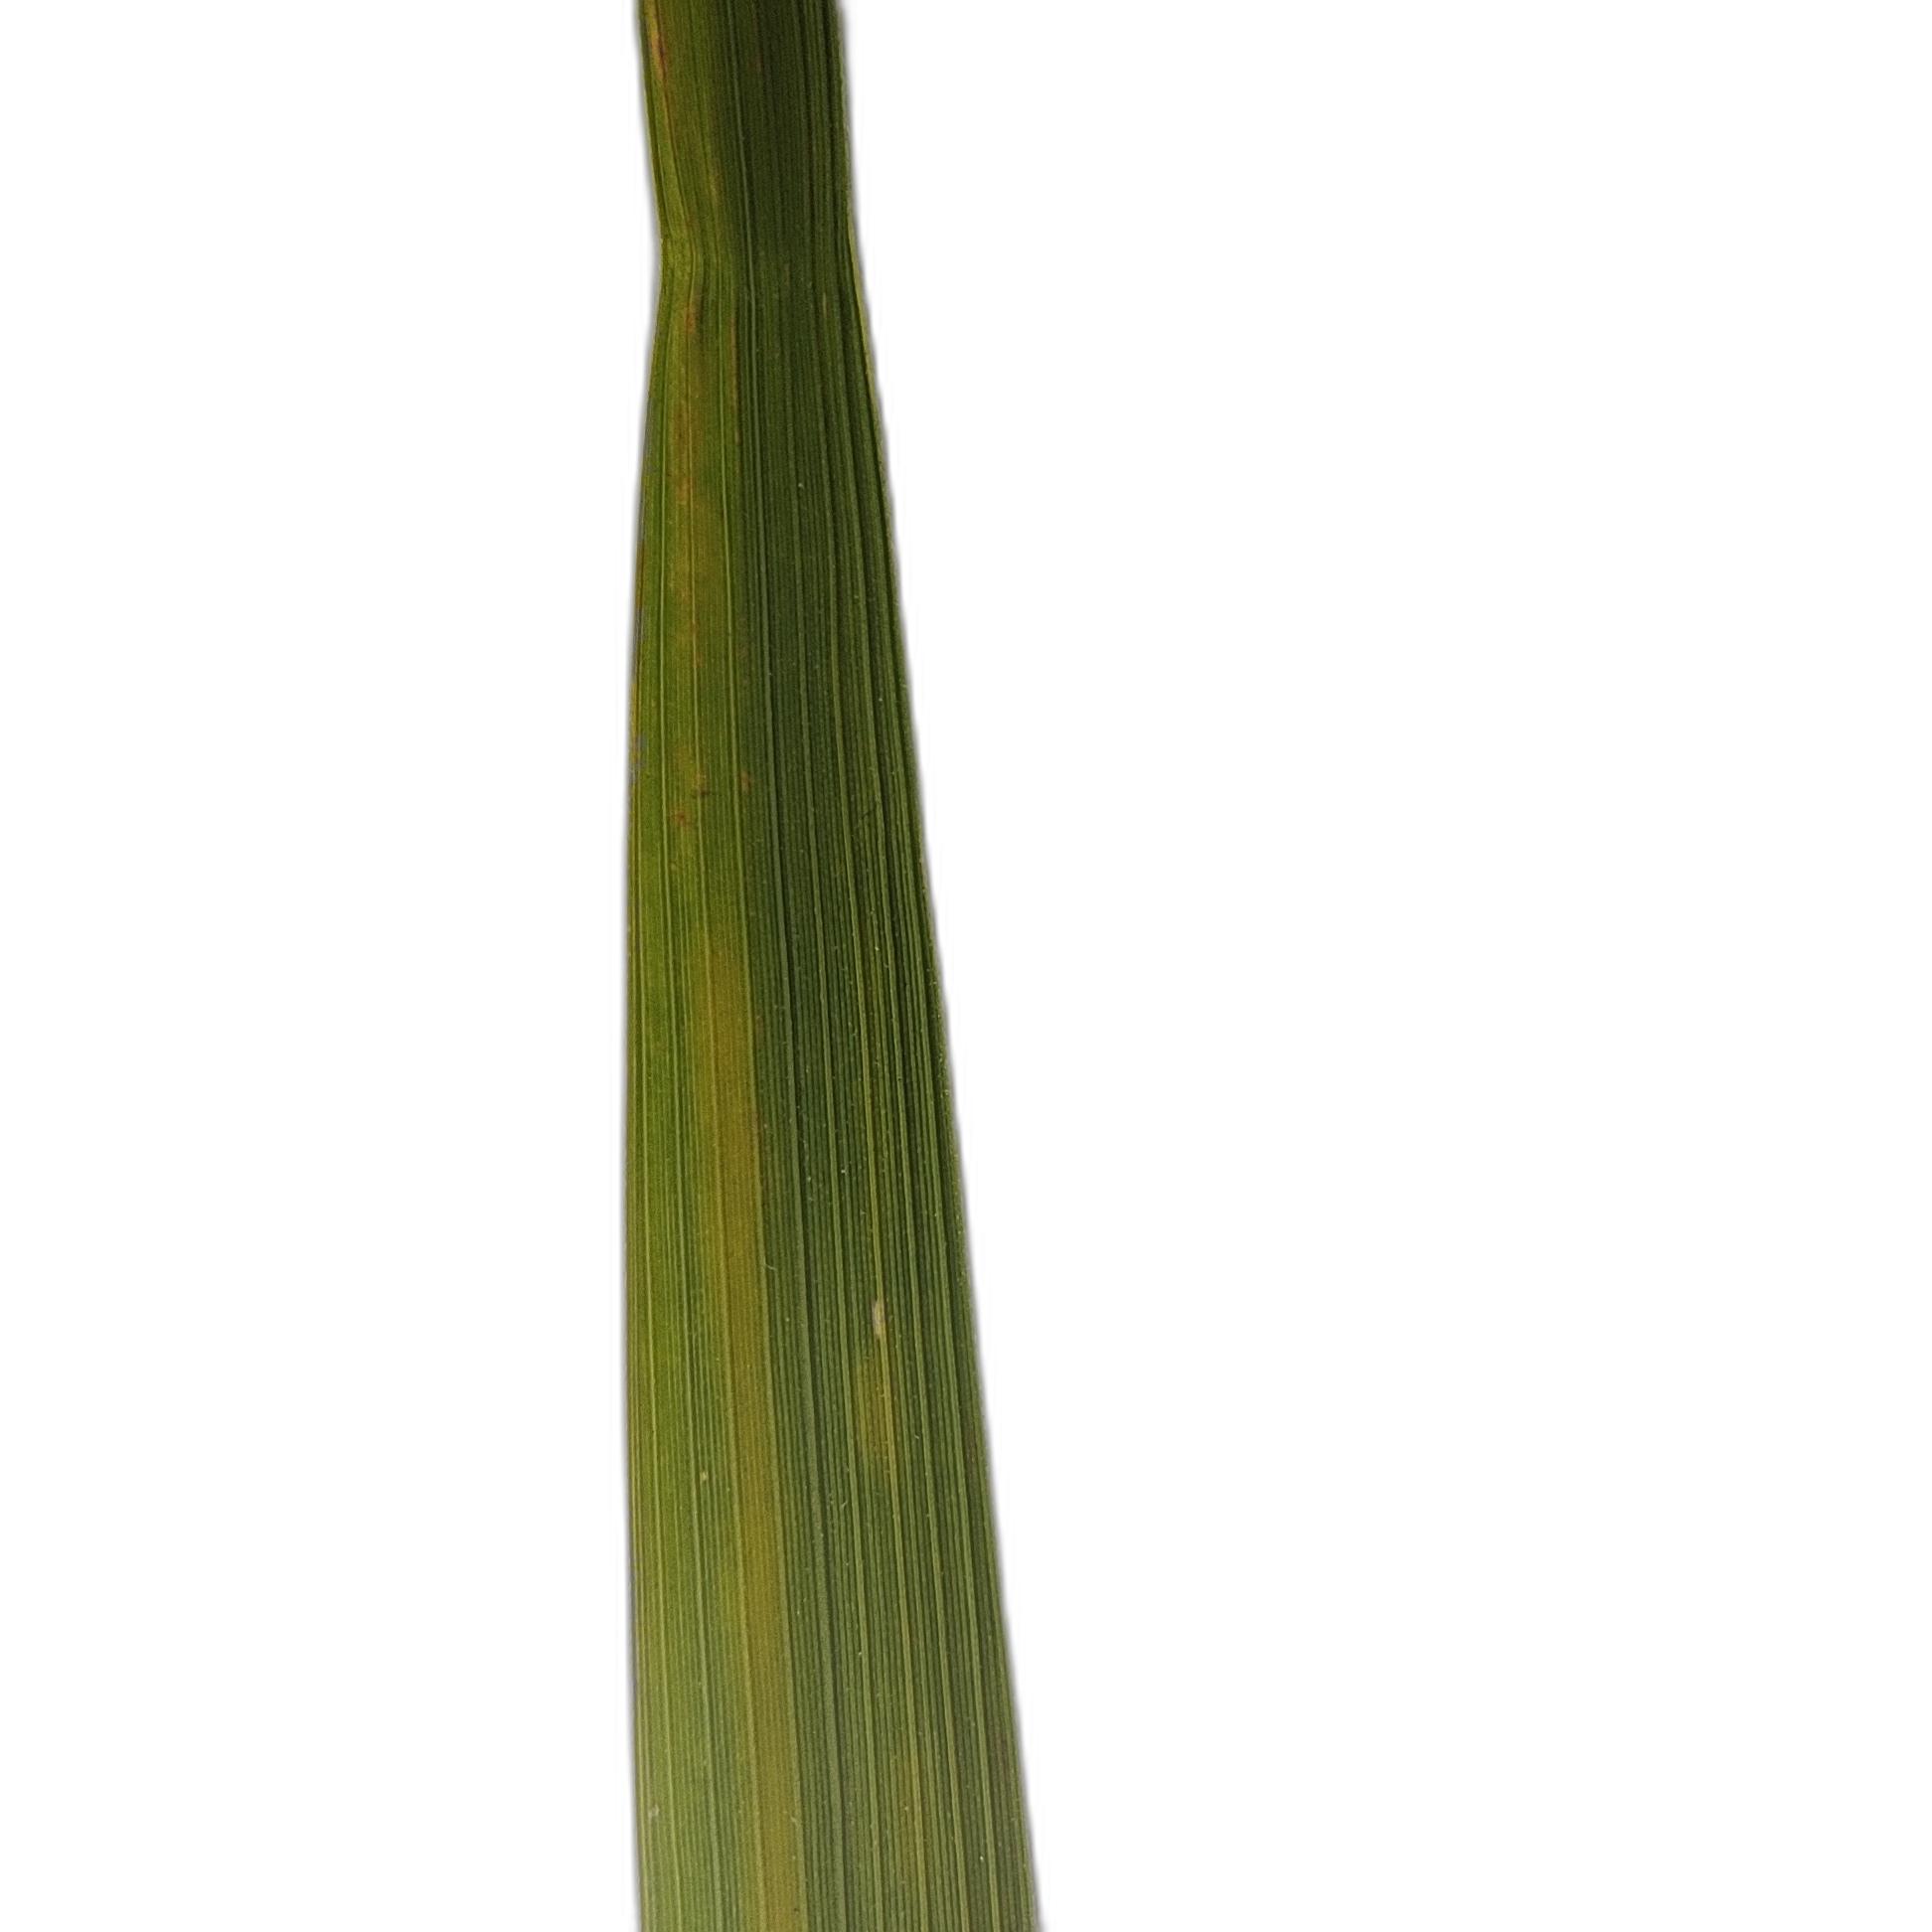
Label: Rice Tungro